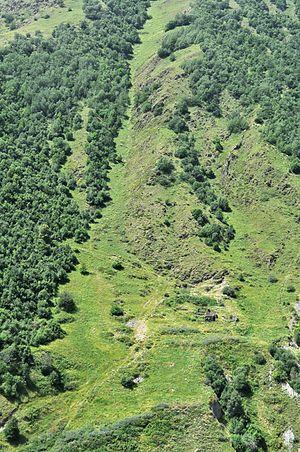
La Khevsourétie est une région montagneuse de la Géorgie située à cheval sur la partie centrale de la chaîne du Grand Caucase, au nord de la capitale - Tbilissi. La région, qui dépend administrativement du raion de Doucheti, est composée de trois « pays » :